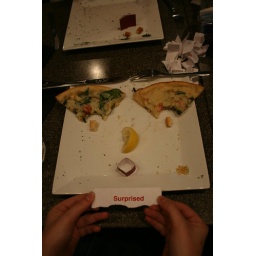
Faces made with lunch items based on a randomly selected expression.&amp;quot;Surprised&amp;quot; food and paper on plate by Juliette Heydenrych